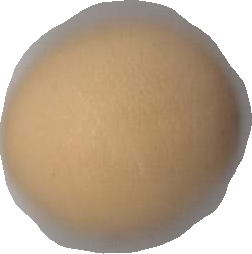
Variety: Grobogan